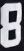
Number: 8